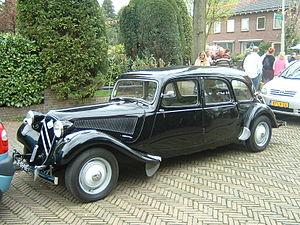
André Citroën, né le 5 février 1878 à Paris 9ᵉ au 44, rue Laffitte, et mort le 3 juillet 1935 à Paris 16ᵉ, est un ingénieur polytechnicien français, pionnier de l'industrie automobile, fondateur de l'empire industriel automobile de même nom en 1919.